Ahijah the Shilonite

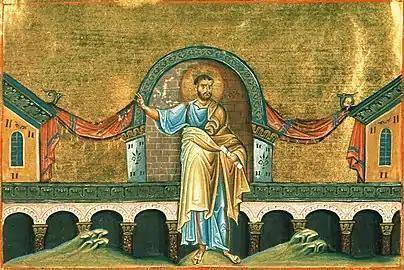
Prophet Ahijah the Shilonite

According to the Second Book of Chronicles, Ahijah also authored a book, described as the "Prophecy of Ahijah the Shilonite," which contained information about Solomon's reign. This text, however, has not survived and is one of the non-canonical books referenced in the Bible. In it is referred to as the Acts of Solomon.